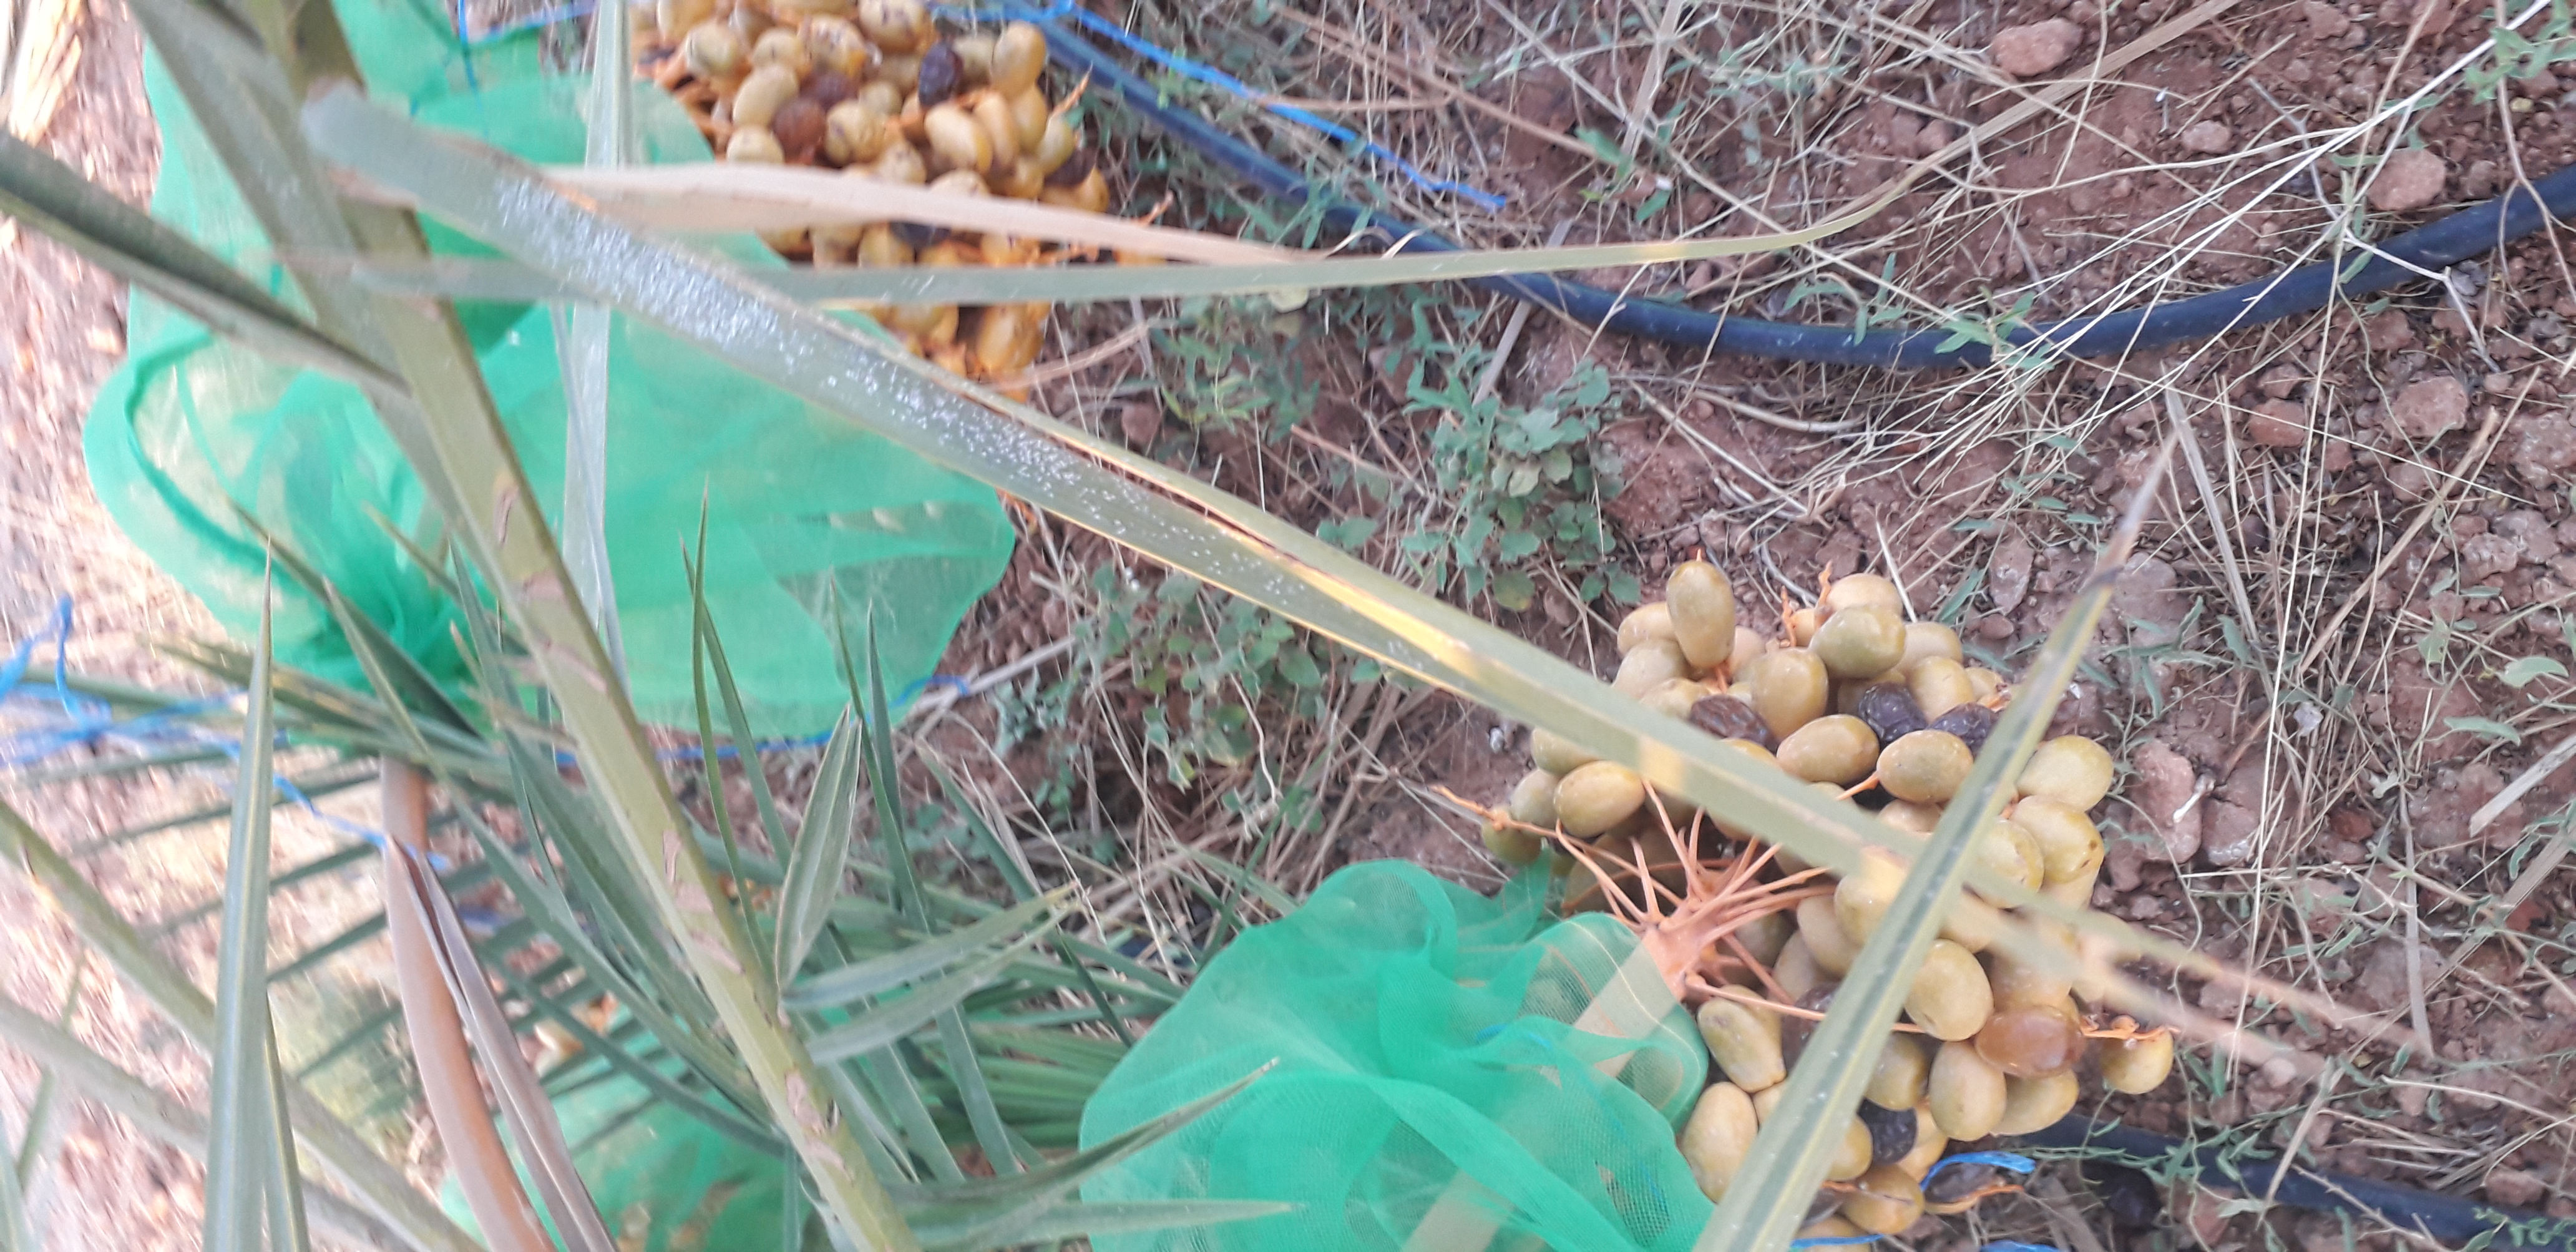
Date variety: Boufagous